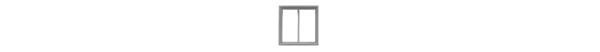
TICHY 2 PANE WINDOW (TIC8107)
Brand: Stevens International
35" x 35" 2 PANE MASONRY WINDOW 12 PCS OPENING .4"w x .4"h MOLDED IN GRAY STYRENE. INCLUDES PRECUT GLAZING.
Category: Hardware > Building Materials > Windows > Double Hung Windows